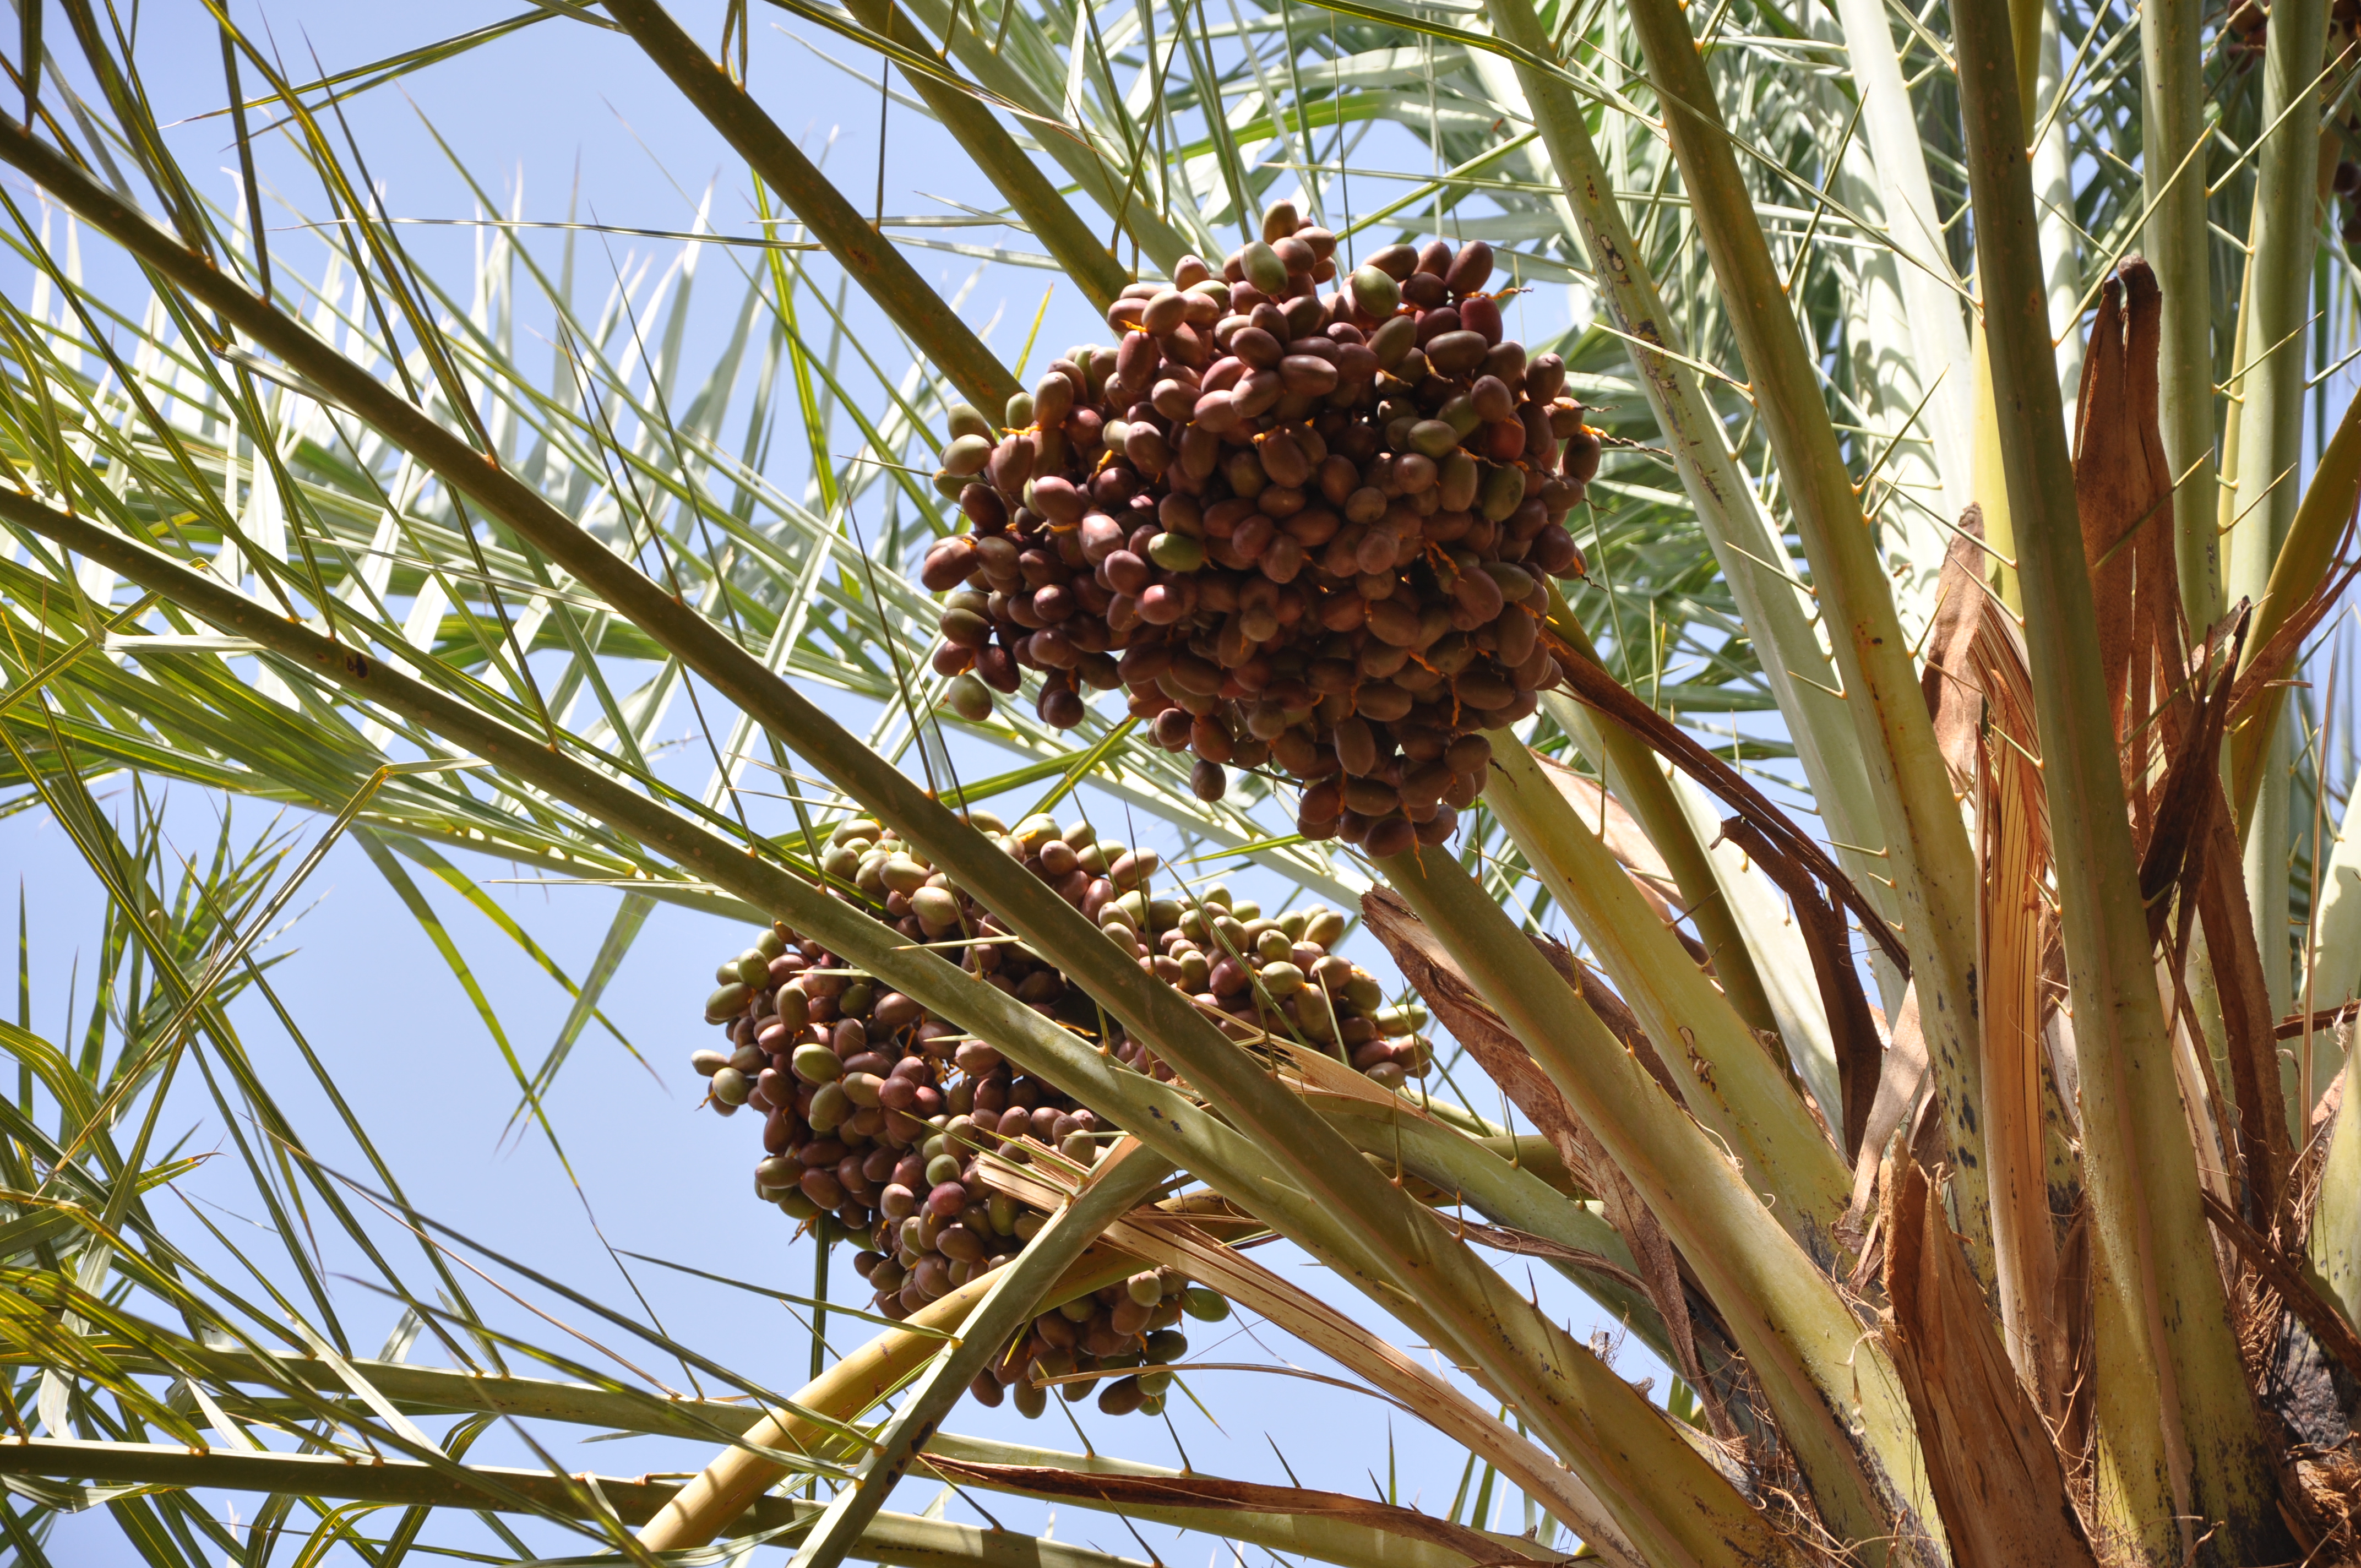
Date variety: bouisthami